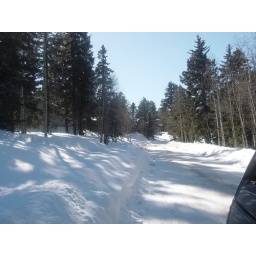
View of the street in front of Loafers house